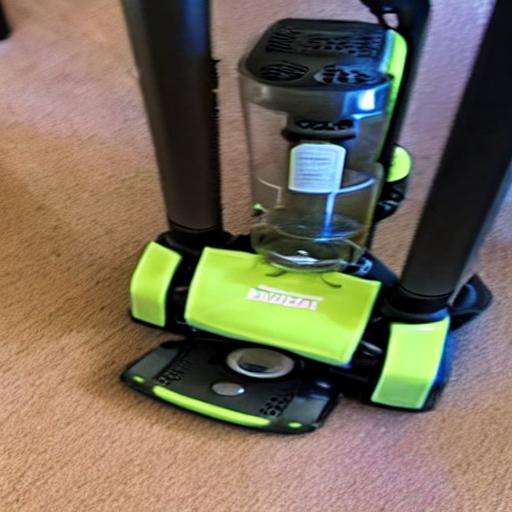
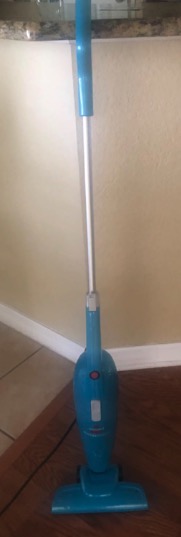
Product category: items_vacuum
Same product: no